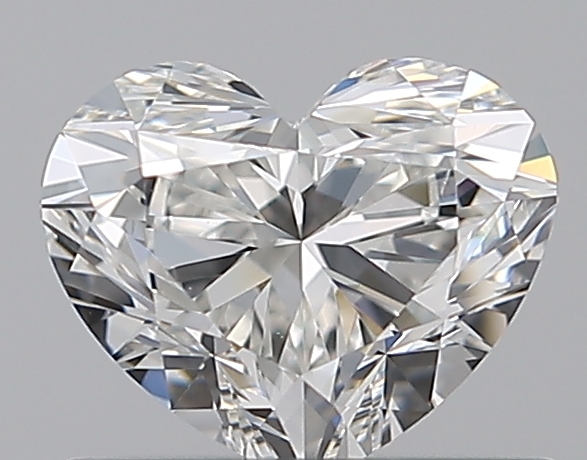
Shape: heart
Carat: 0.7
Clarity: VS1
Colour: G
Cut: GD
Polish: EX
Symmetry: VG
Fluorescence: N
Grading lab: GIA
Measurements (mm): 5.06 x 6.12 x 3.66